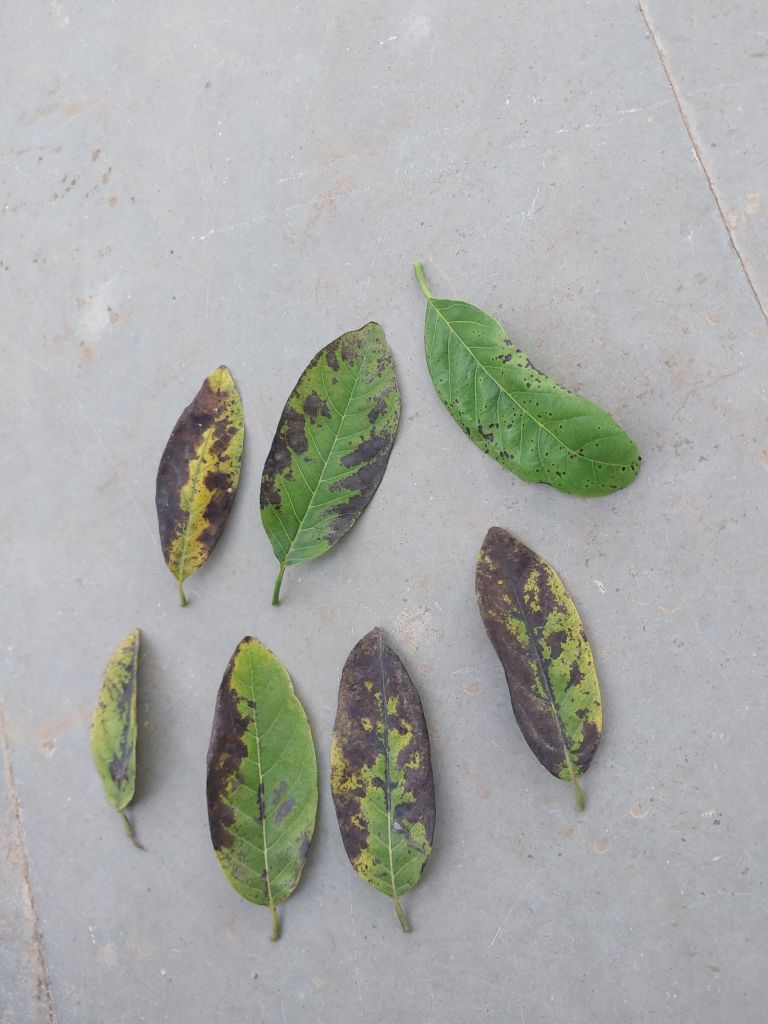
Disease label: Leaf spot on Leaves